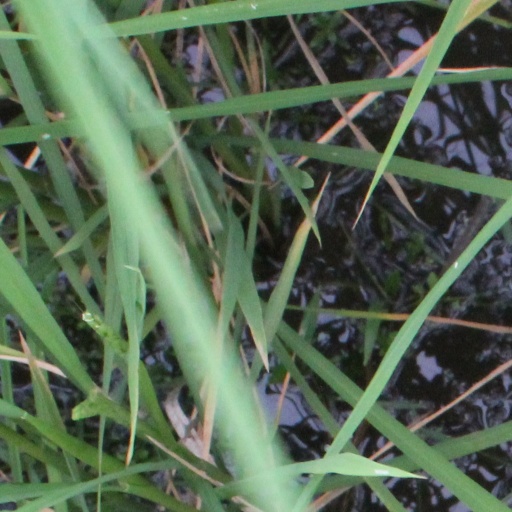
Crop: rice